RNA interference

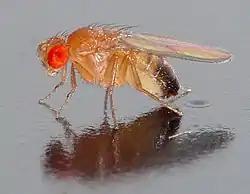
A normal adult "Drosophila" fly, a common model organism used in RNAi experiments

The technique of knocking down genes using RNAi therapeutics has demonstrated success in randomized controlled clinical studies. These medications are a growing class of siRNA-based drugs that decrease the expression of proteins encoded by certain genes. To date, five RNAi medications have been approved by regulatory authorities in the US and Europe: patisiran (2018), givosiran (2019), lumasiran (2020), inclisiran (2020 in Europe with anticipated US approval in 2021), and vutrisiran (2022).